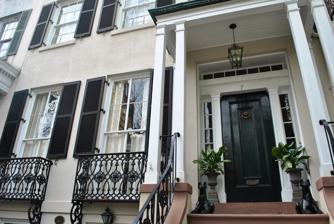
Building: Scudder's Row
Country: United States of America
Year built: 1853
Historic row house in Savannah, Georgia, United States Scudder's Row Scudder's Row, 7 East Gordon Street General information Location Monterey Square , Savannah , Georgia , U.S. Address 1–9 East Gordon Street Coordinates 32°04′15″N 81°05′41″W / 32.0707°N 81.0946°W / 32.0707; -81.0946 Completed 1853 ; 172 years ago ( 1853 ) Design and construction Main contractor John and Ephraim Scudder Scudder's Row (possibly Scudders Row ) is a historic row house in Savannah, Georgia , United States. It comprises the five homes from 1 to 9 East Gordon Street , in the southeastern residential block of Monterey Square , and was completed in 1853. It is a contributing property of the Savannah Historic District , itself on the National Register of Historic Places . The properties were built between 1852 and 1853 by brothers John and Ephraim Scudder. John Scudder also built several of the homes on Savannah's Jones Street , which has been described as one of the most charming streets in America. Other similar-style row houses exist in Savannah's Gordon Row , the Jones Street Quantock Row , the Chatham Square Quantock Row , William Remshart Row House , McDonough Row and Marshall Row . Gallery Scudder's Row viewed from Monterey Square No.9 No.7 No.5 No.3 No.1 No.5, facade detail No.3, facade detail See also 11 East Jones Street , Savannah 15 East Jones Street , Savannah Buildings in Savannah Historic District References